Robin Batteau

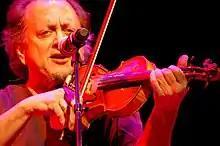
Batteau in 2014

Robin Batteau (born January 12, 1948) is an American composer, singer-songwriter, and music producer.